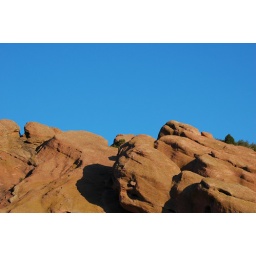
A neat outcrop, contrasted by the blue sky